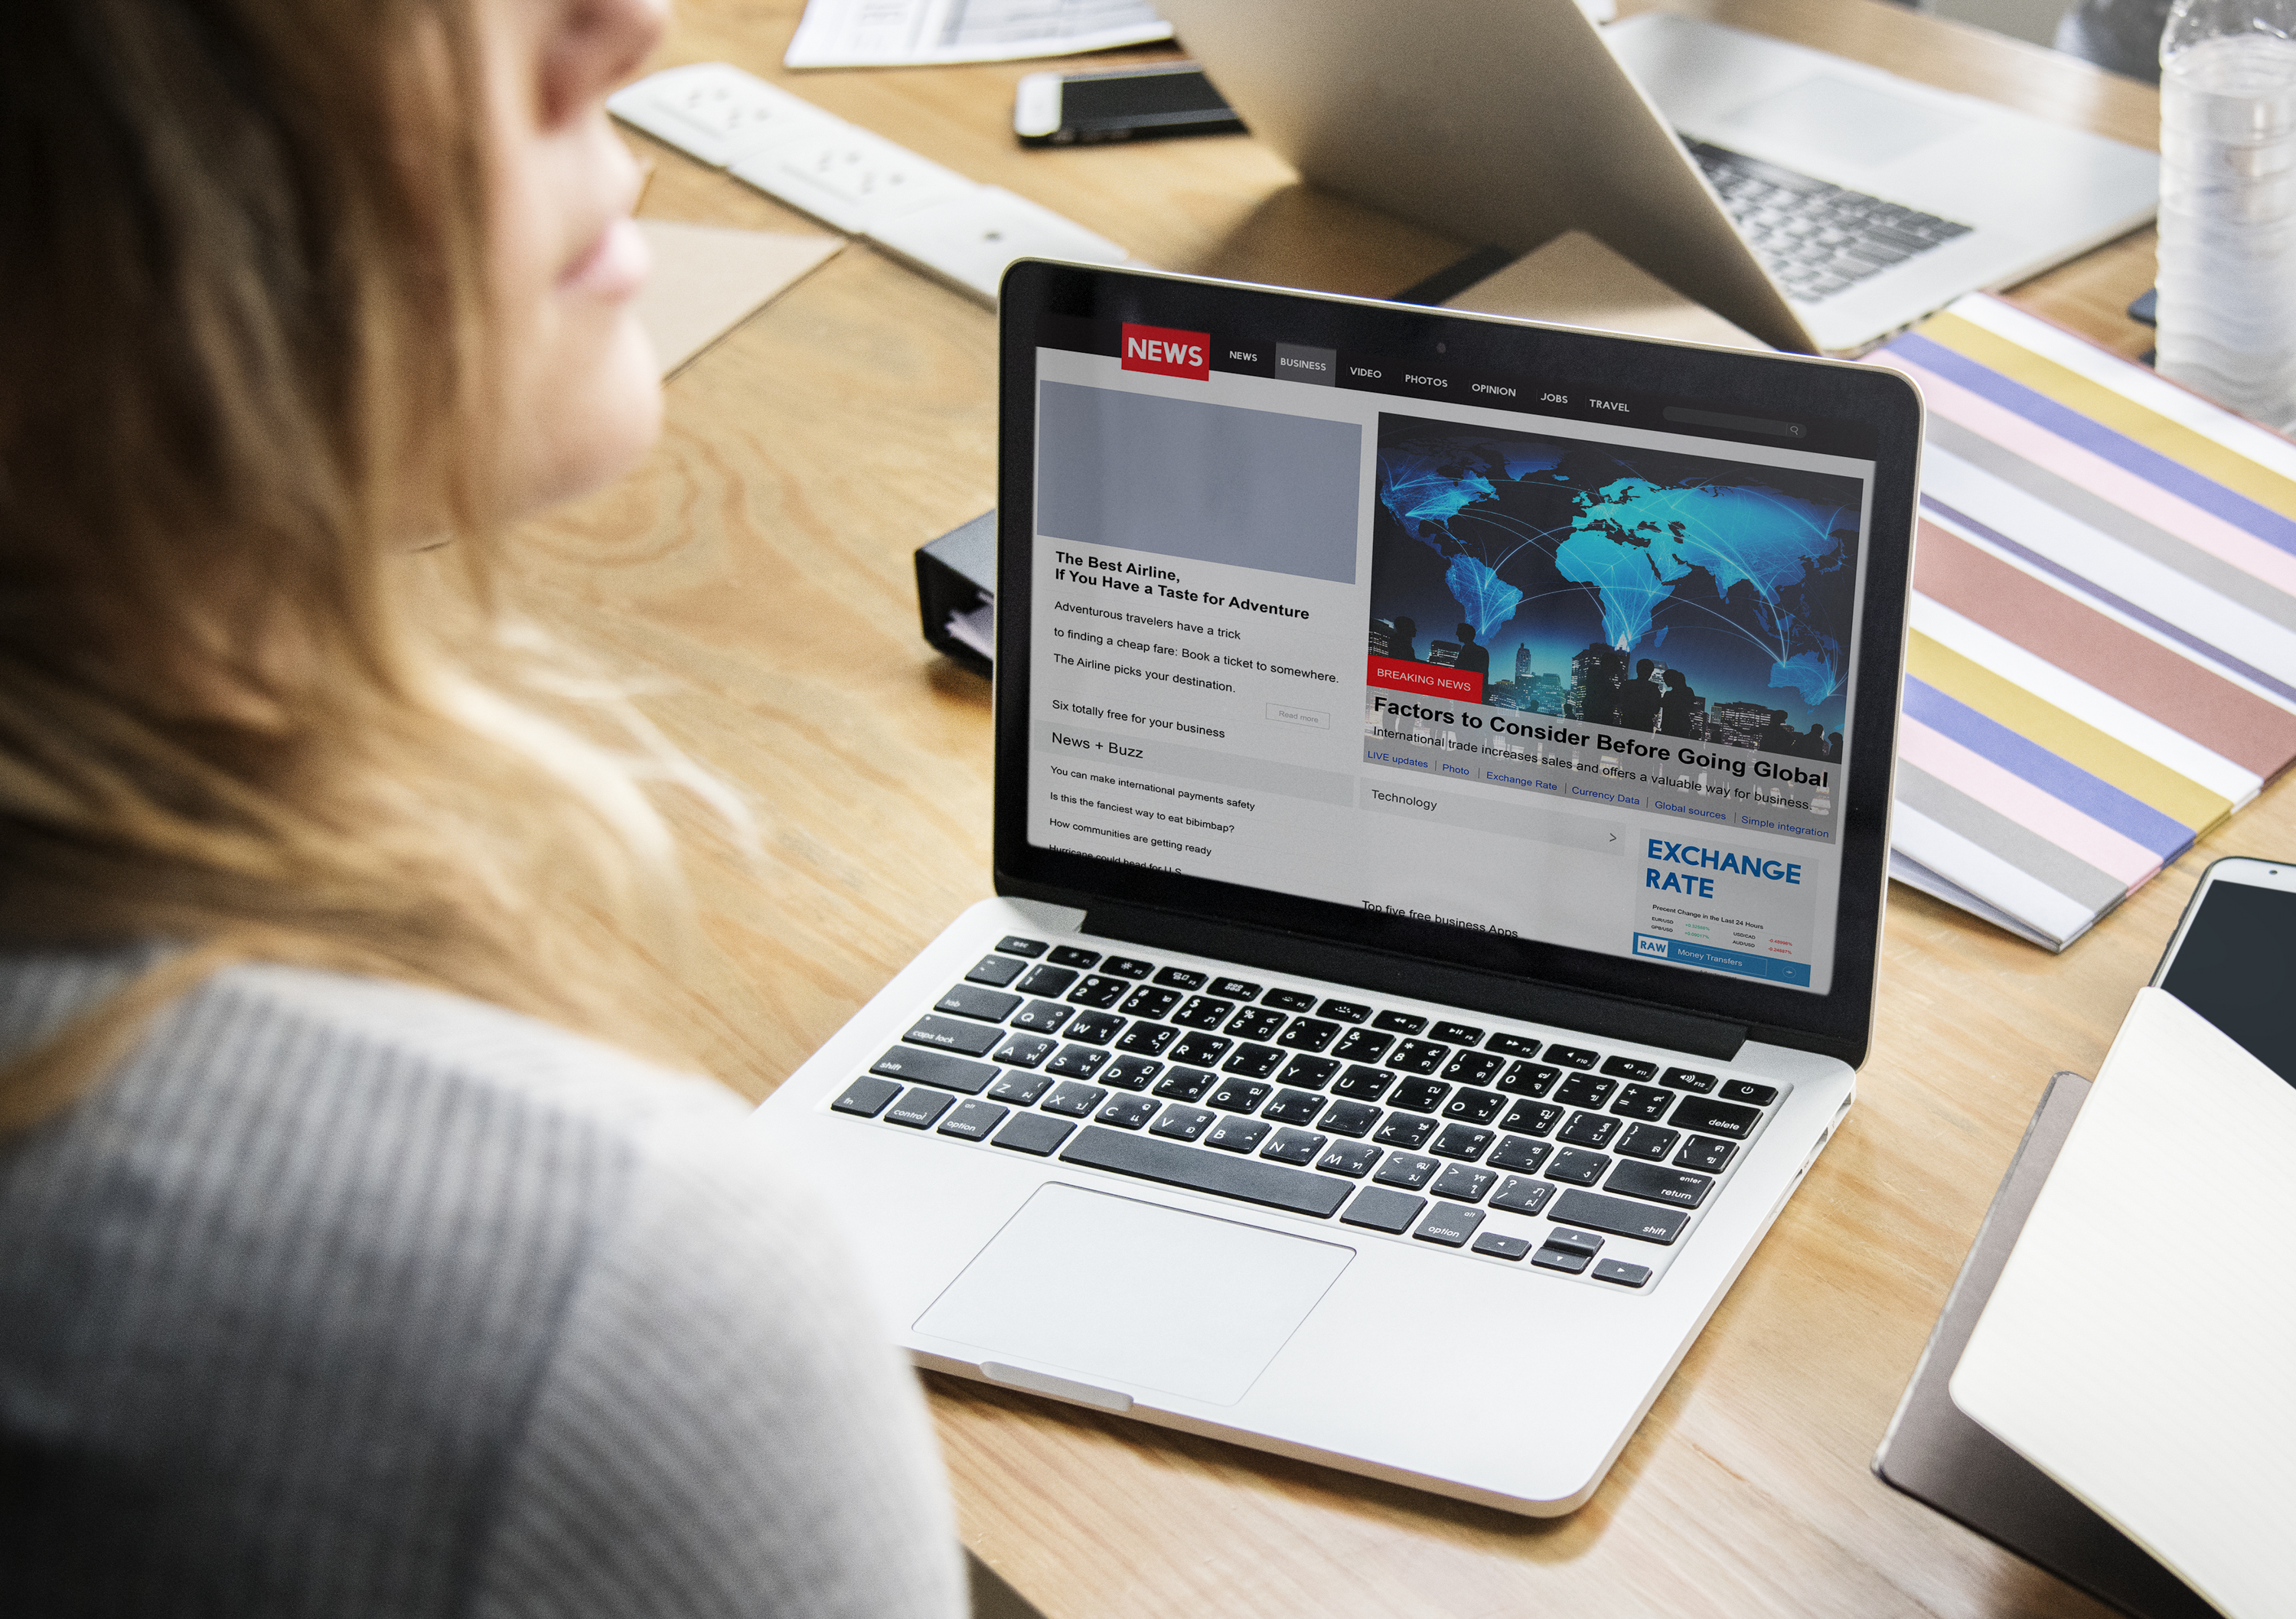
adult, adults, blonde, business, businesswoman, businesswomen, caucasian, colleagues, communication, conference, connection, copy space, design space, device, digital, document, documentation, electricity, extension cord, female, files, graphic, hall, ideas, indoor, internet, laptop, meeting, modern, network, news, office, phone, planning, plug point, screen, strategy, table, tags, technology, venture, woman, women, wooden, work place, workers, working, netbook, electronic device, personal computer, display device, computer